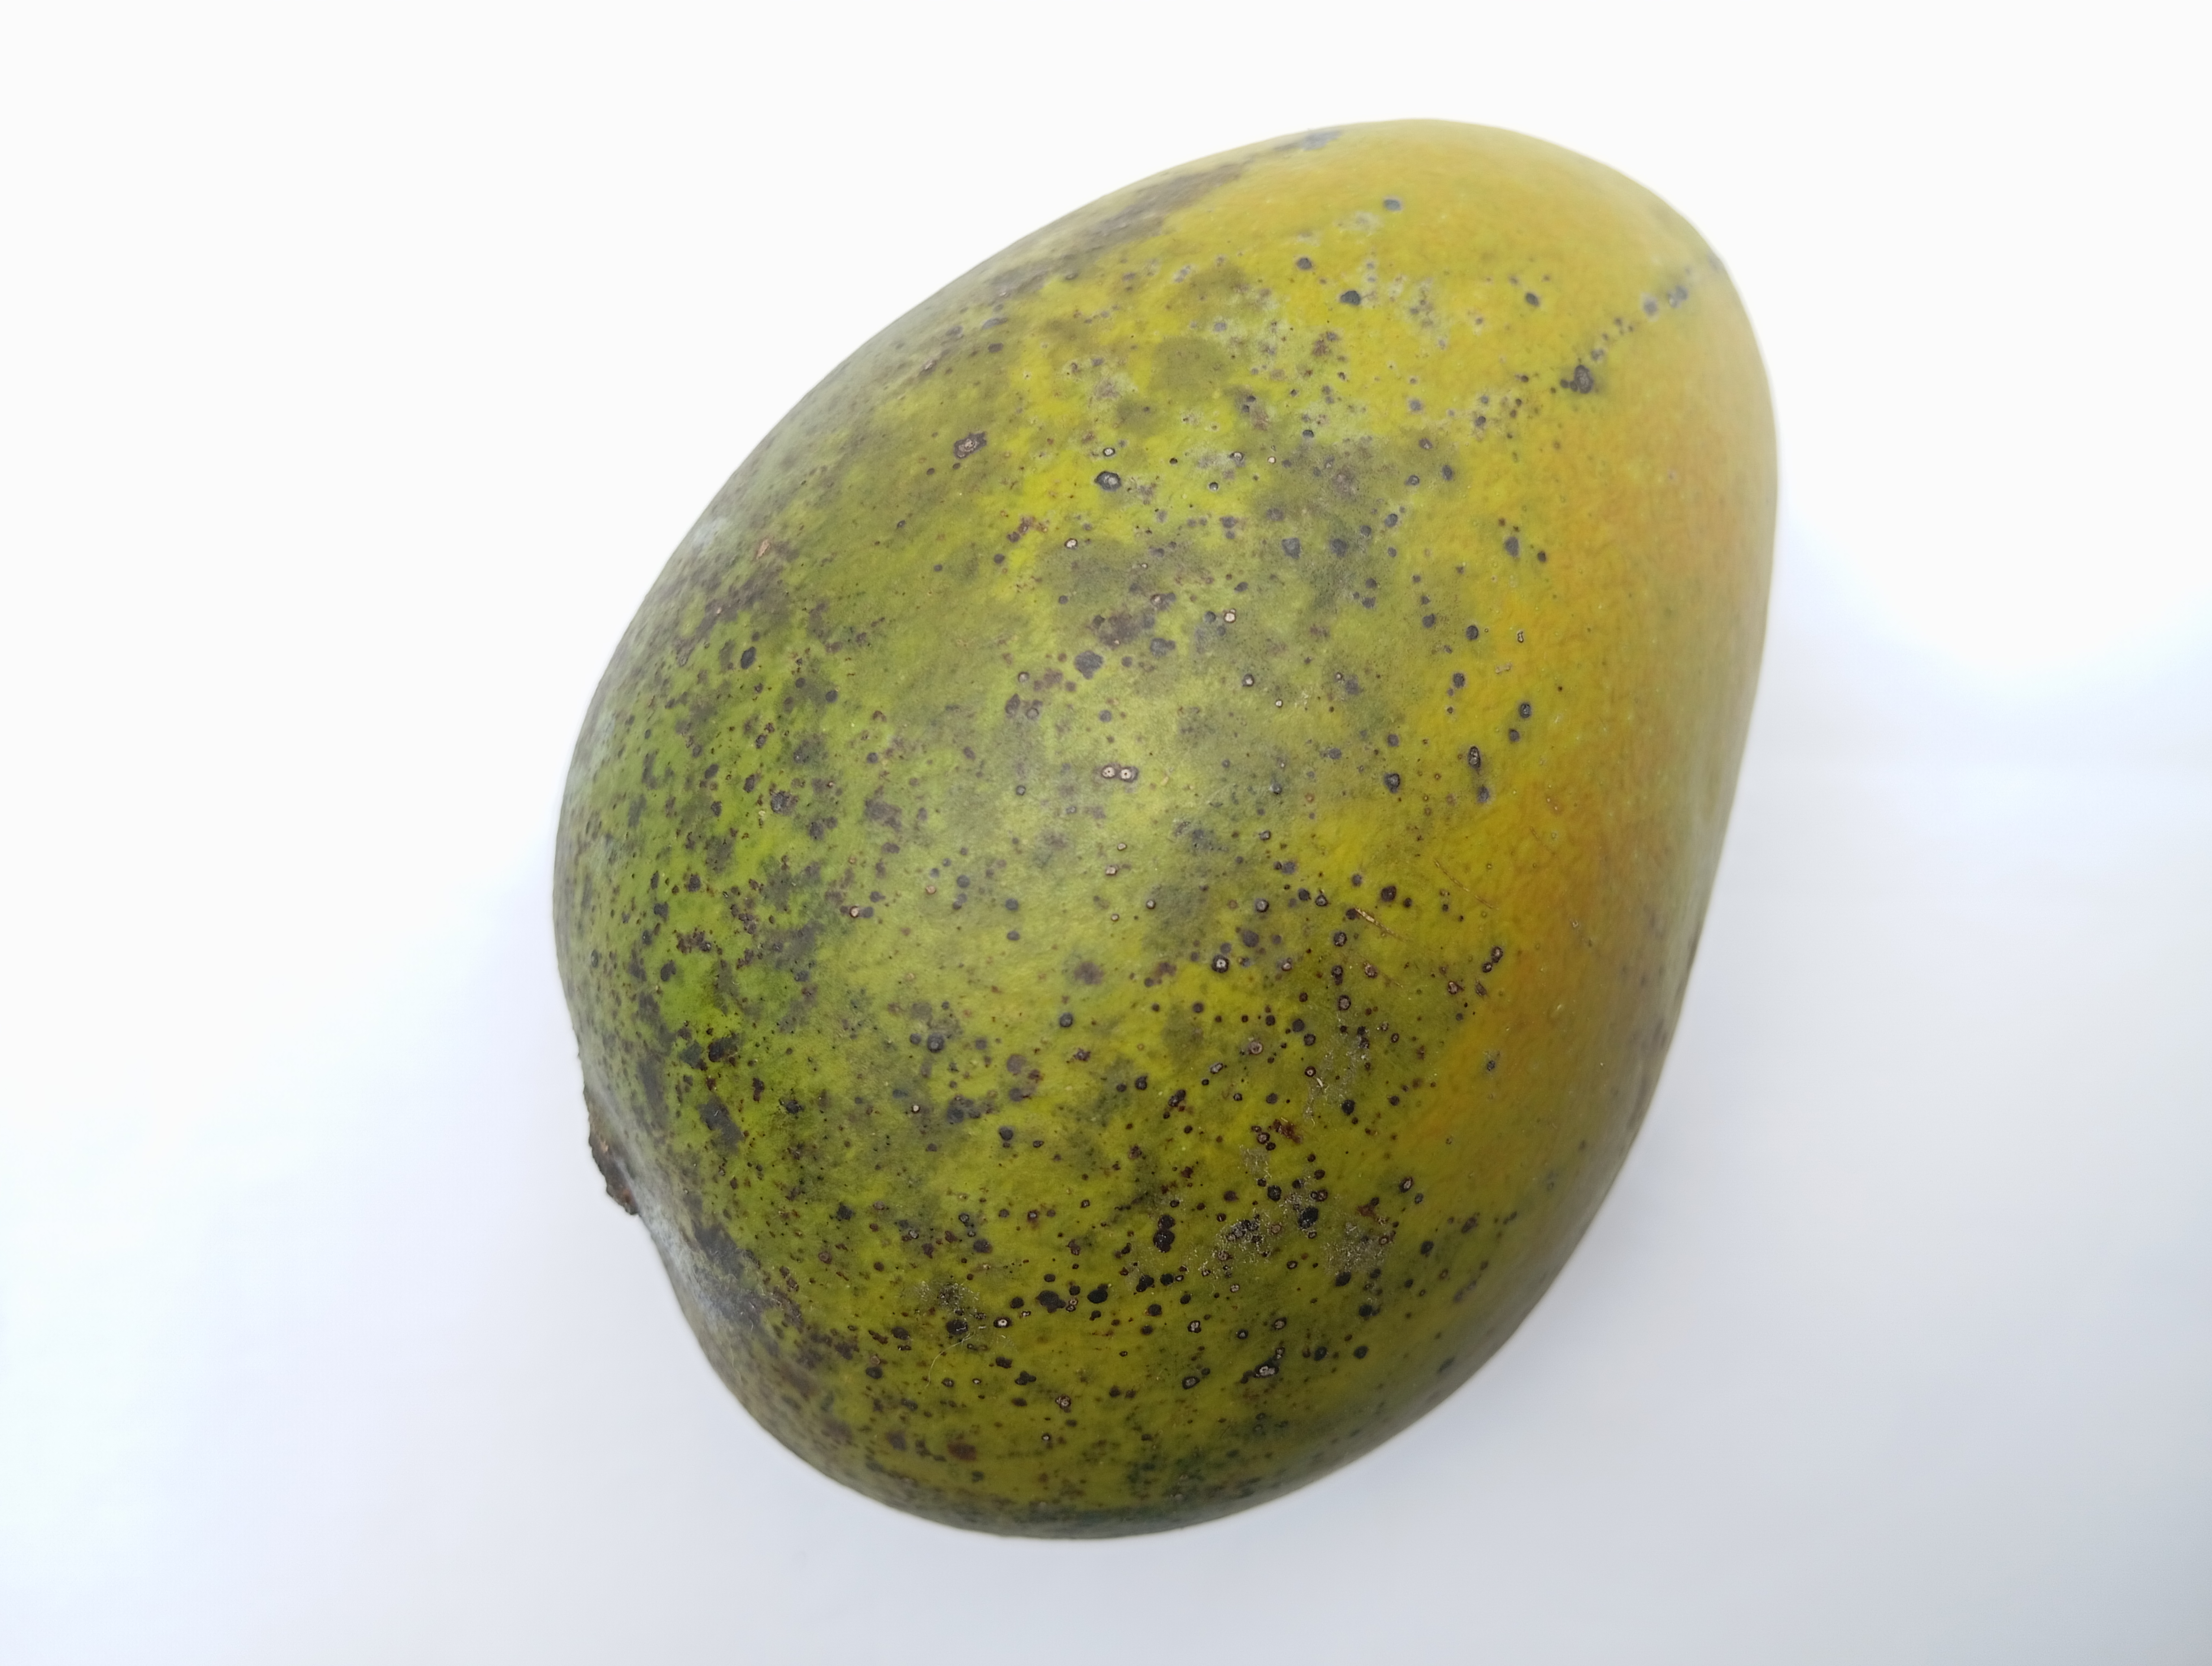
Mango variety: Harivanga